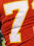
Number: 7